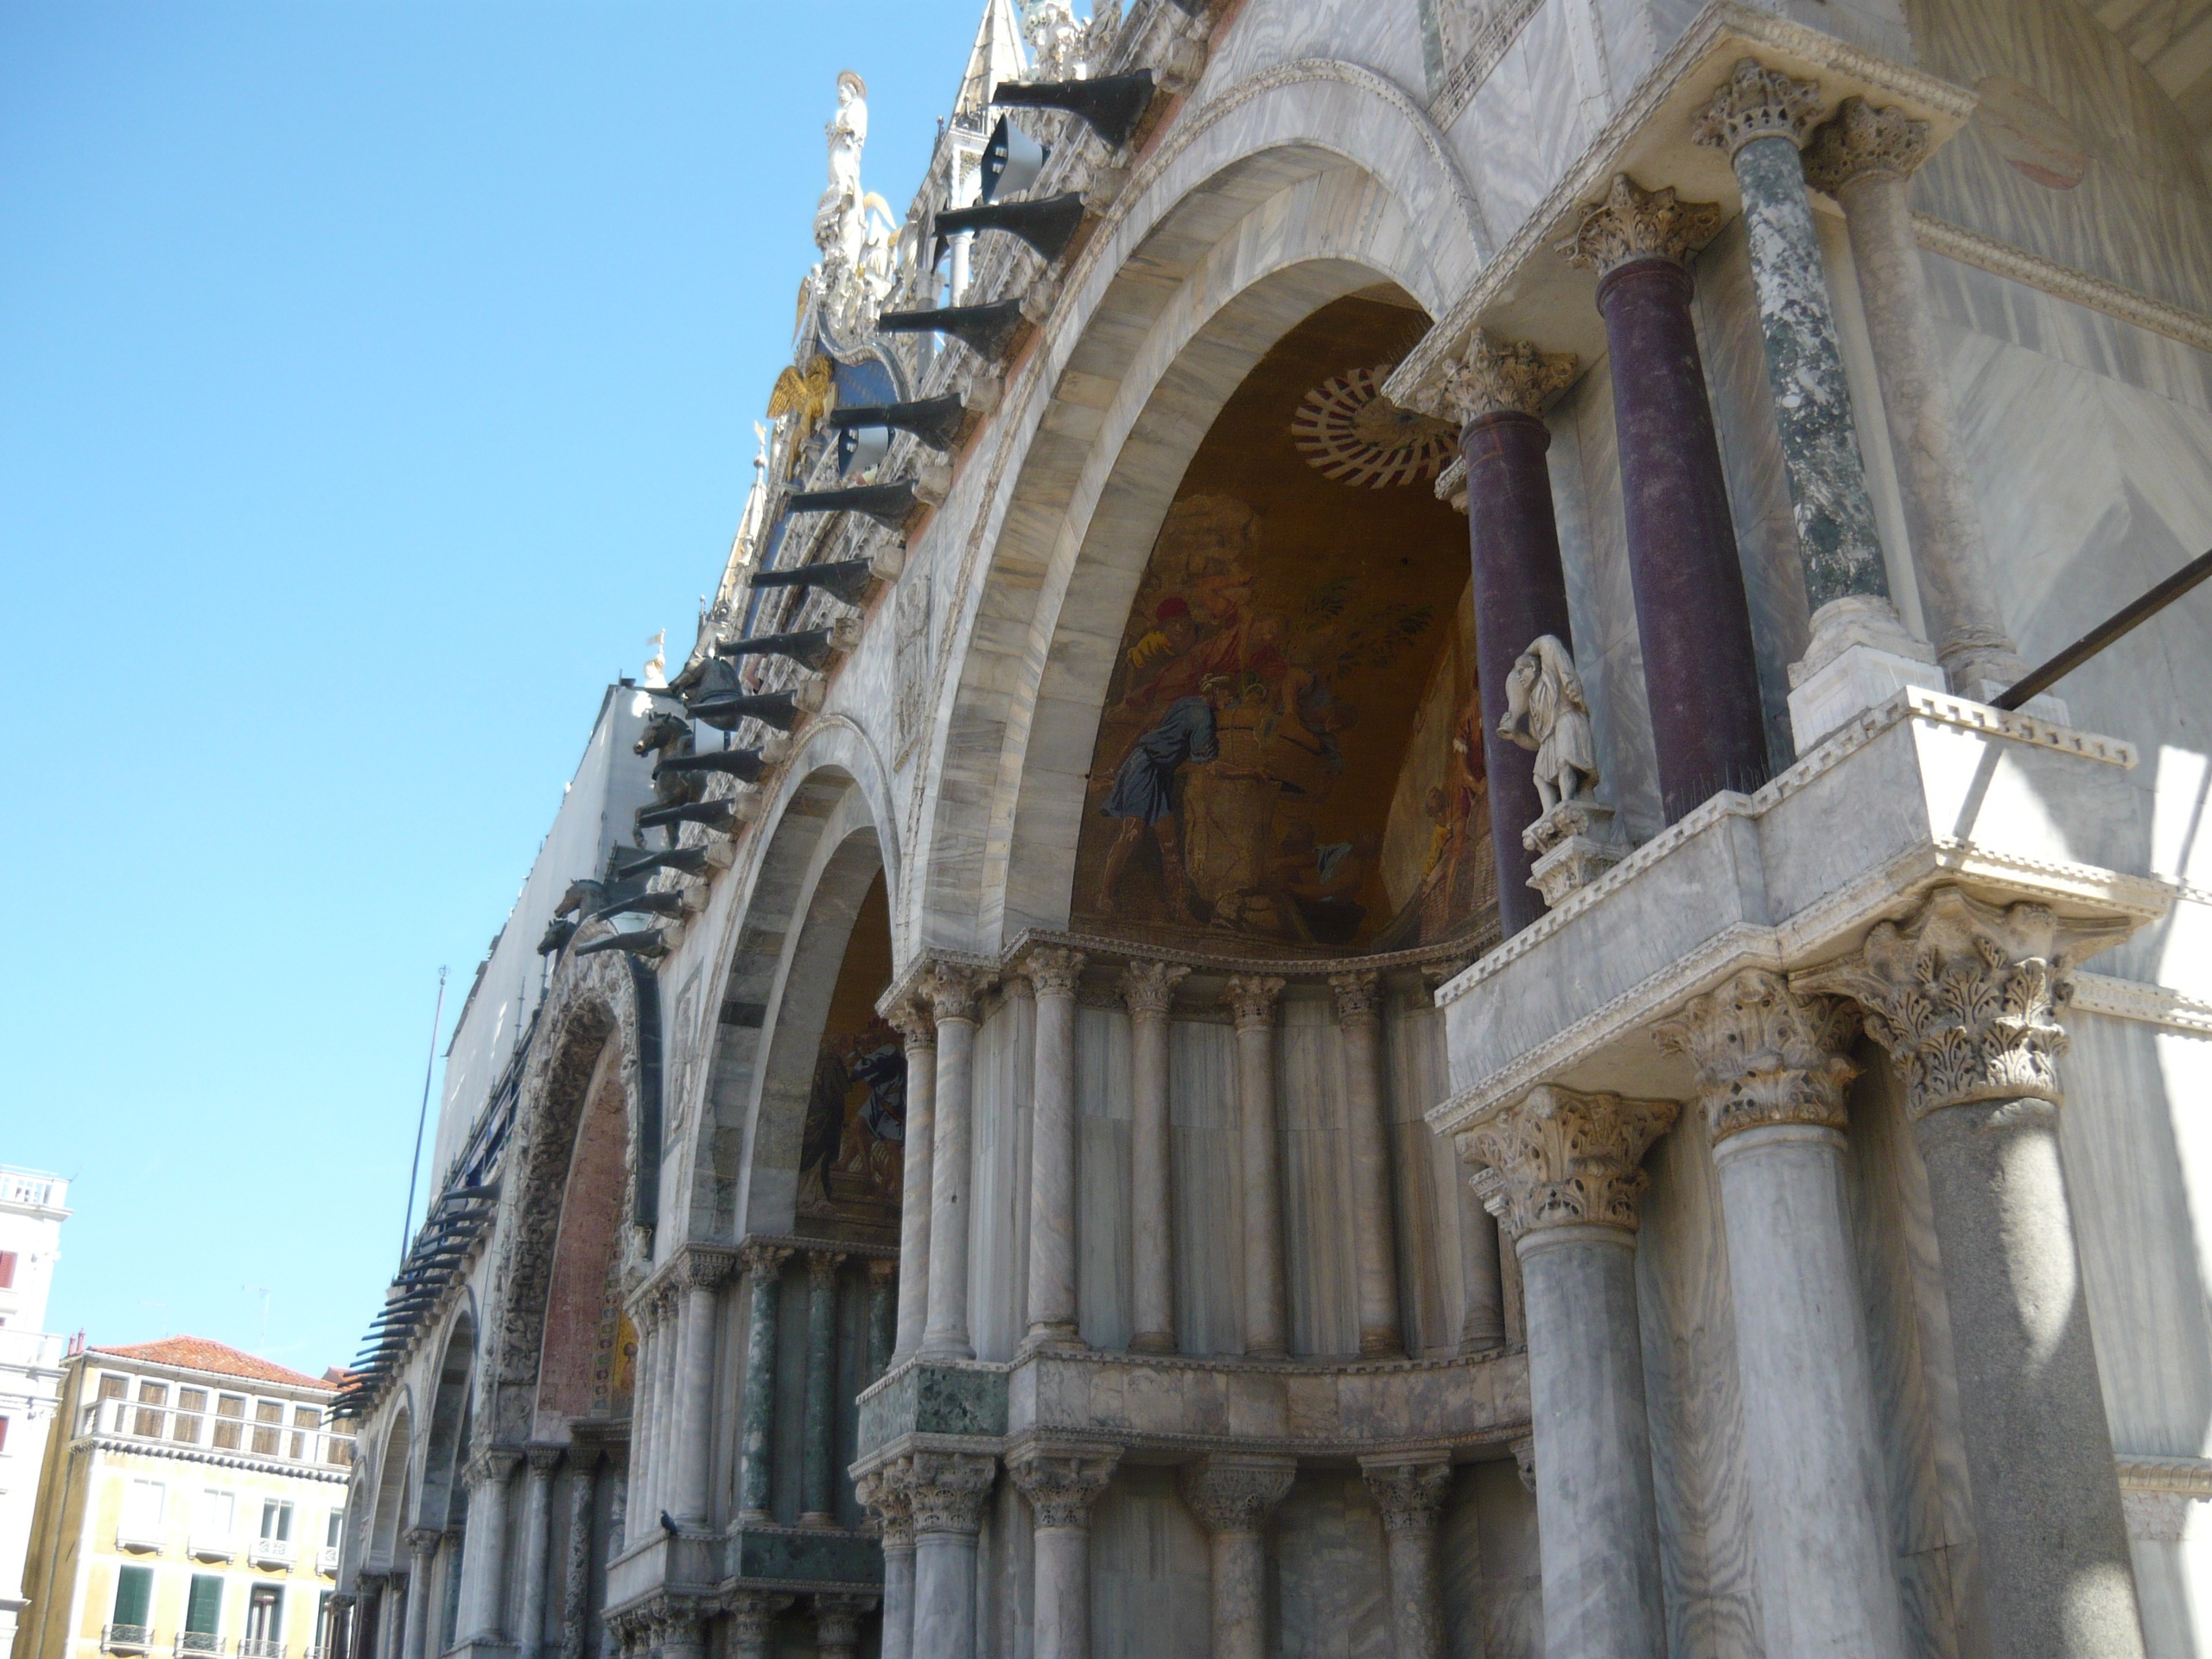
architecture, building, landmark, italy, facade, venice, church, cathedral, place of worship, temple, monastery, basilica, gothic architecture, historic site, ancient history, ancient roman architecture